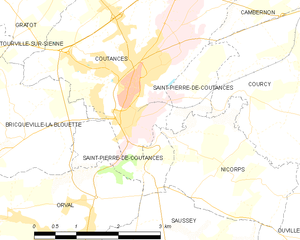
Saint-Pierre-de-Coutances est une commune française, située dans le département de la Manche en région Normandie, peuplée de 408 habitants.